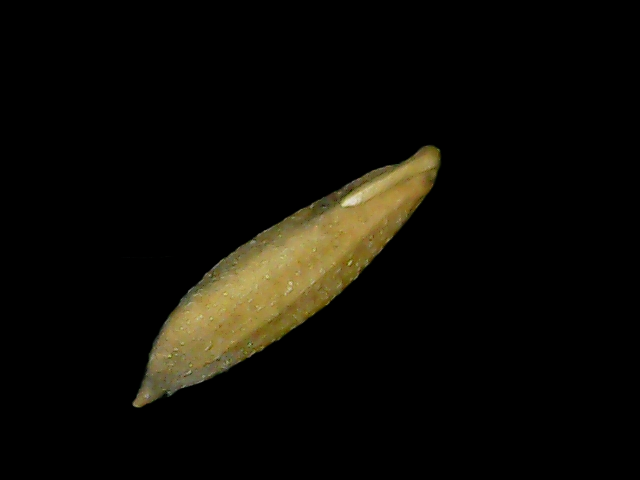
Rice variety: Bd49